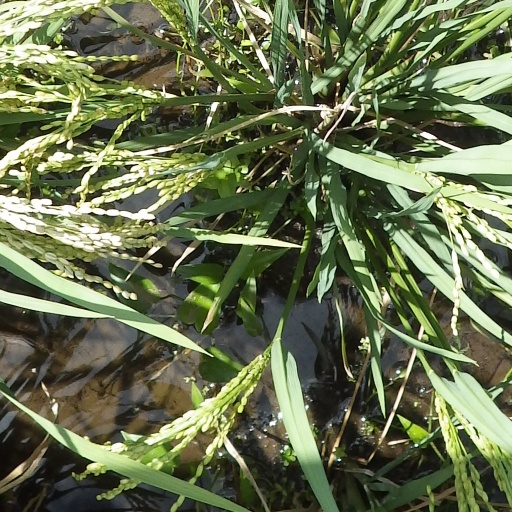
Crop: rice